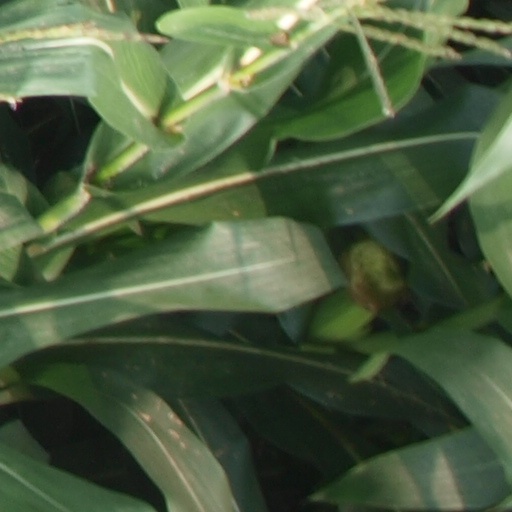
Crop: maize; corn